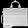
Label: Bag